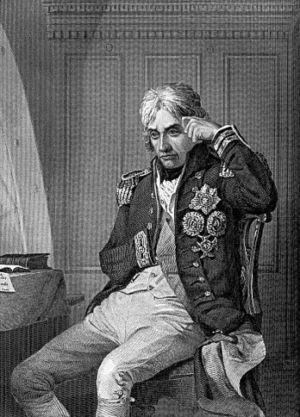
« England expects that every man will do his duty » est une expression anglaise célèbre, qui a pour origine un signal par pavillons utilisé par le vice-amiral britannique Horatio Nelson depuis son navire amiral HMS Victory le 21 octobre 1805 lorsque la bataille de Trafalgar fut sur le point de débuter.